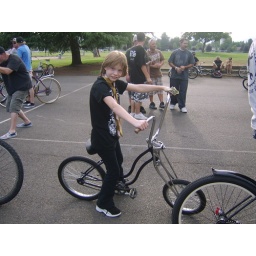
Haleigh's bike is purple with two coats of clear over it. Powder coated. It is a beautiful color. She loves it.